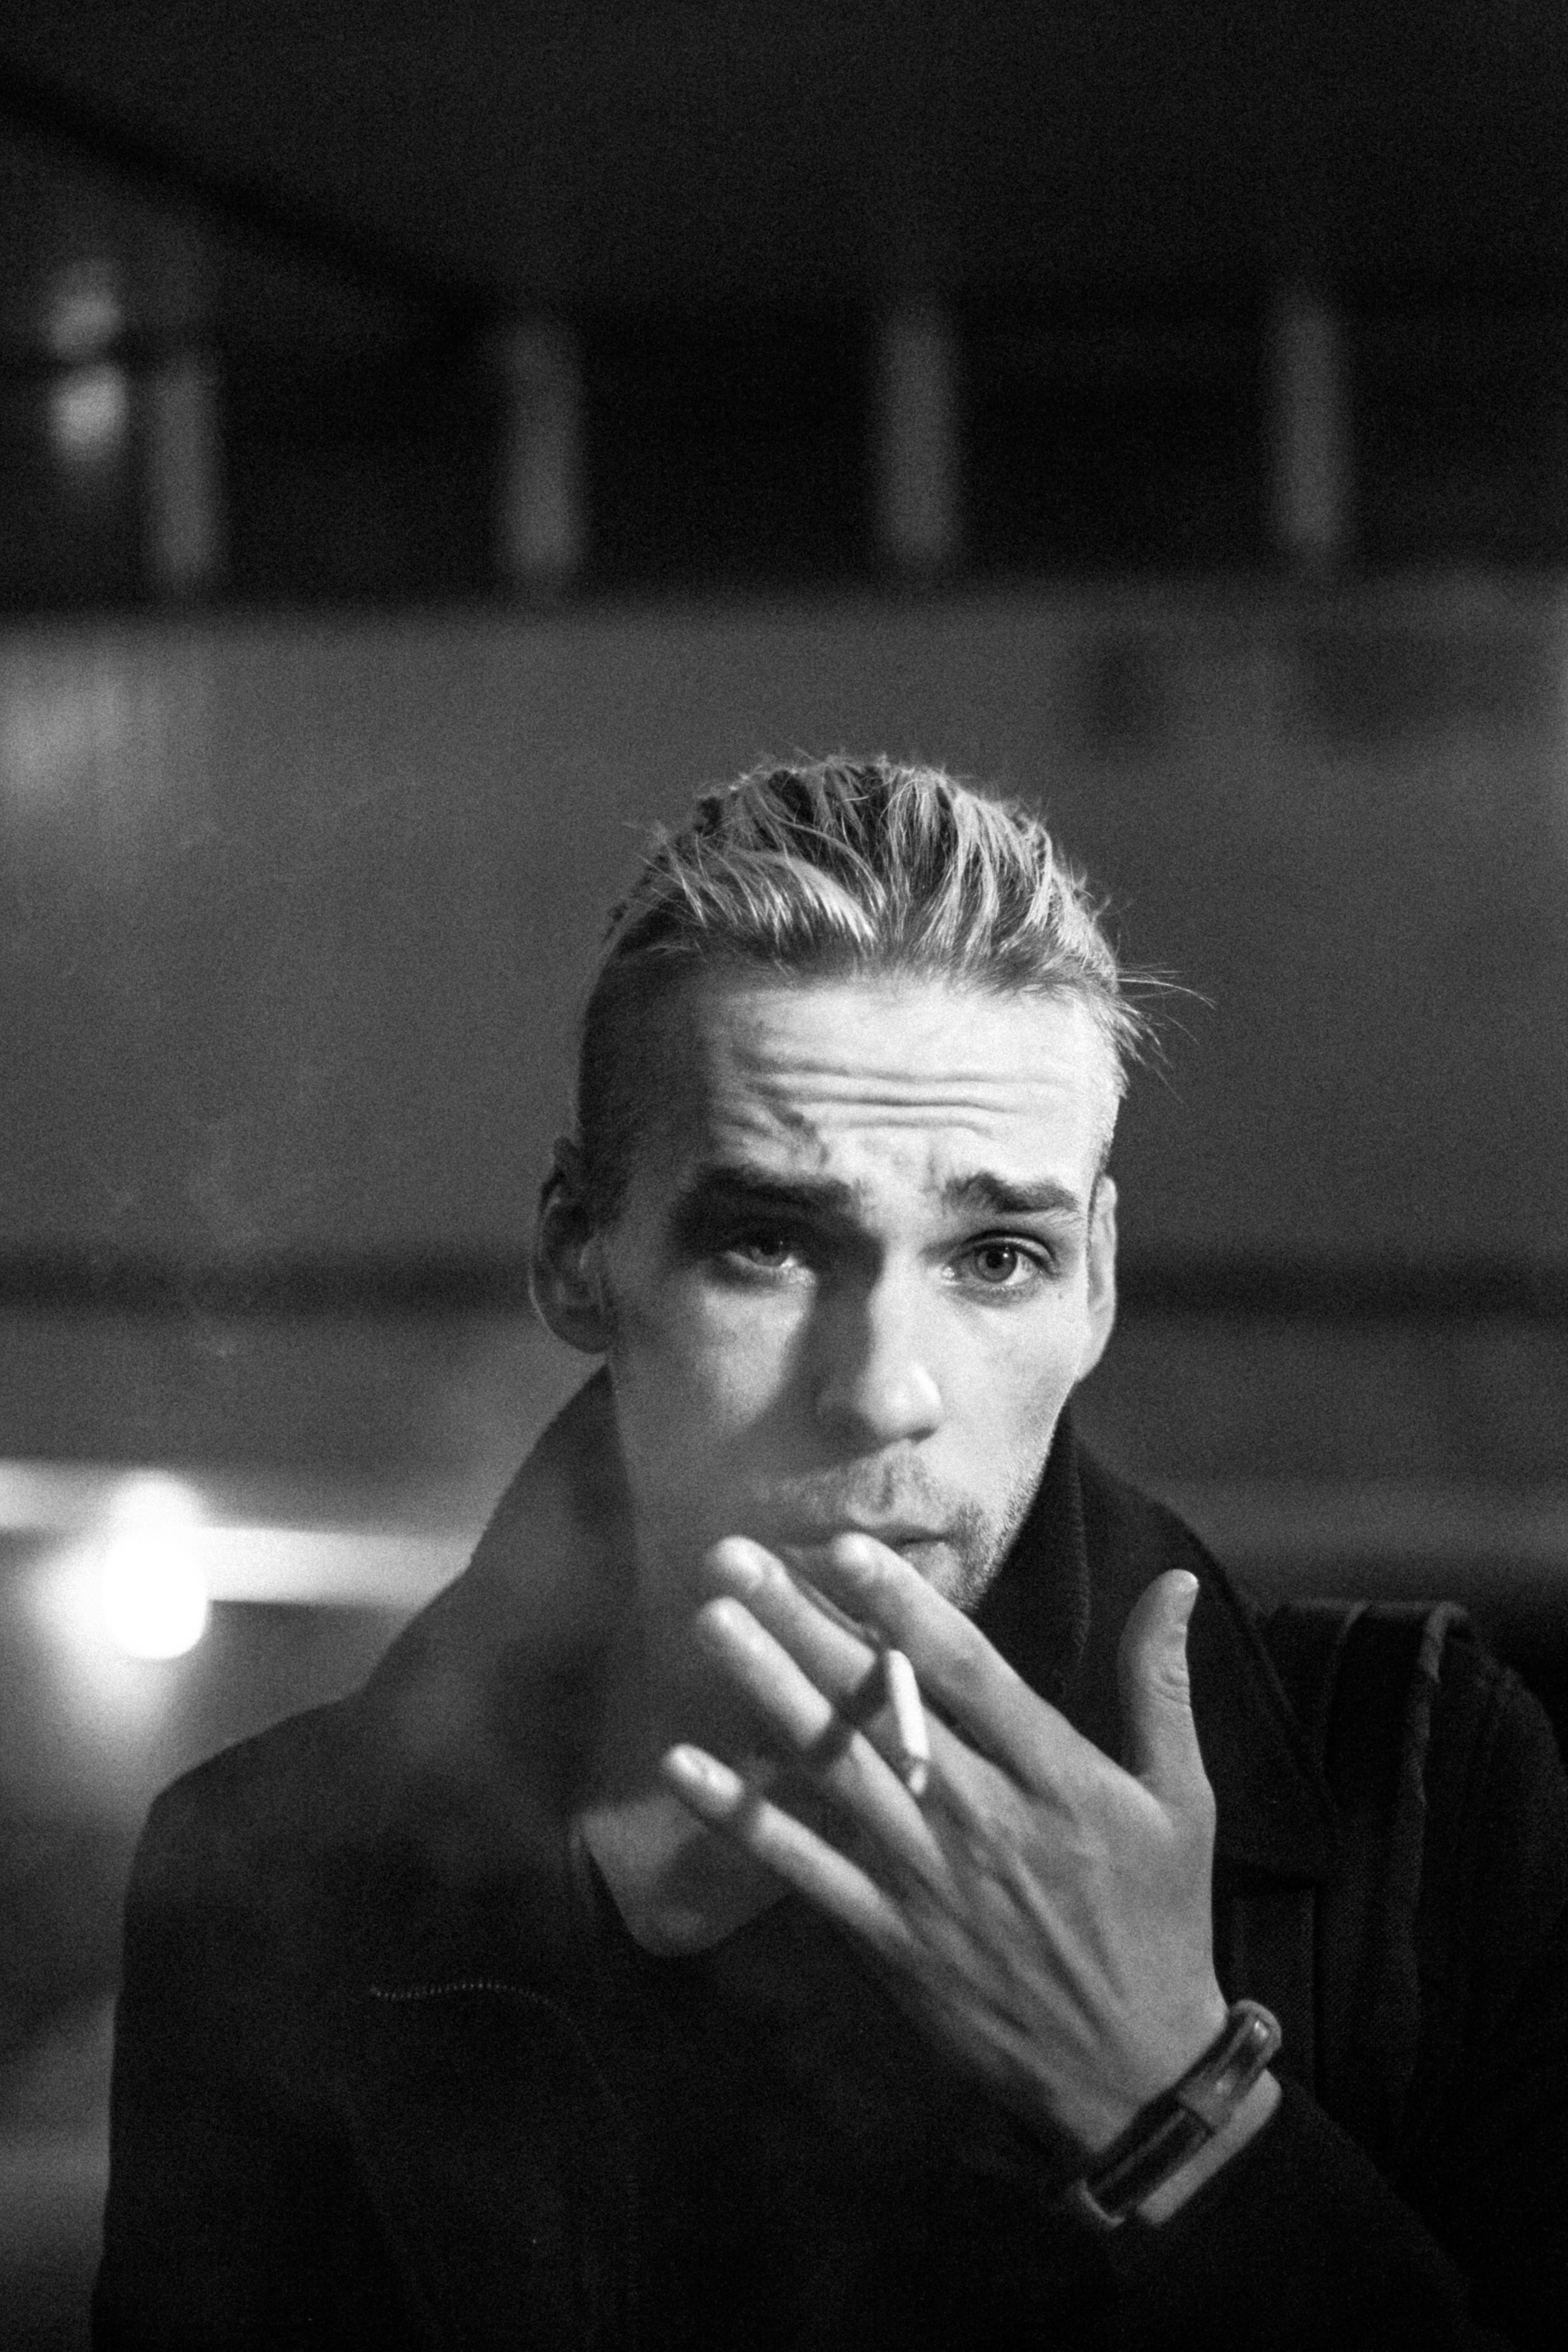
man, black and white, white, photography, male, portrait, darkness, black, monochrome, head, photograph, monochrome photography, film noir